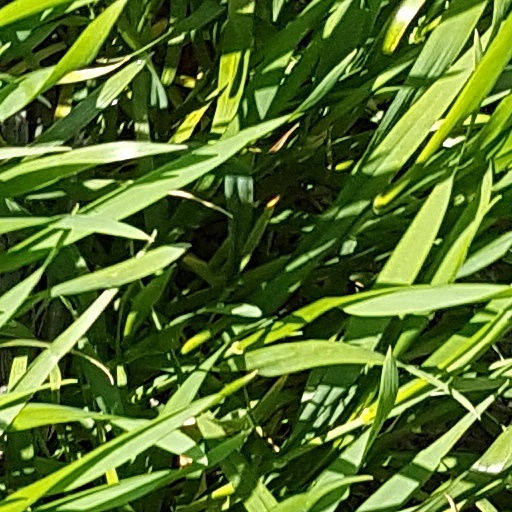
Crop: wheat